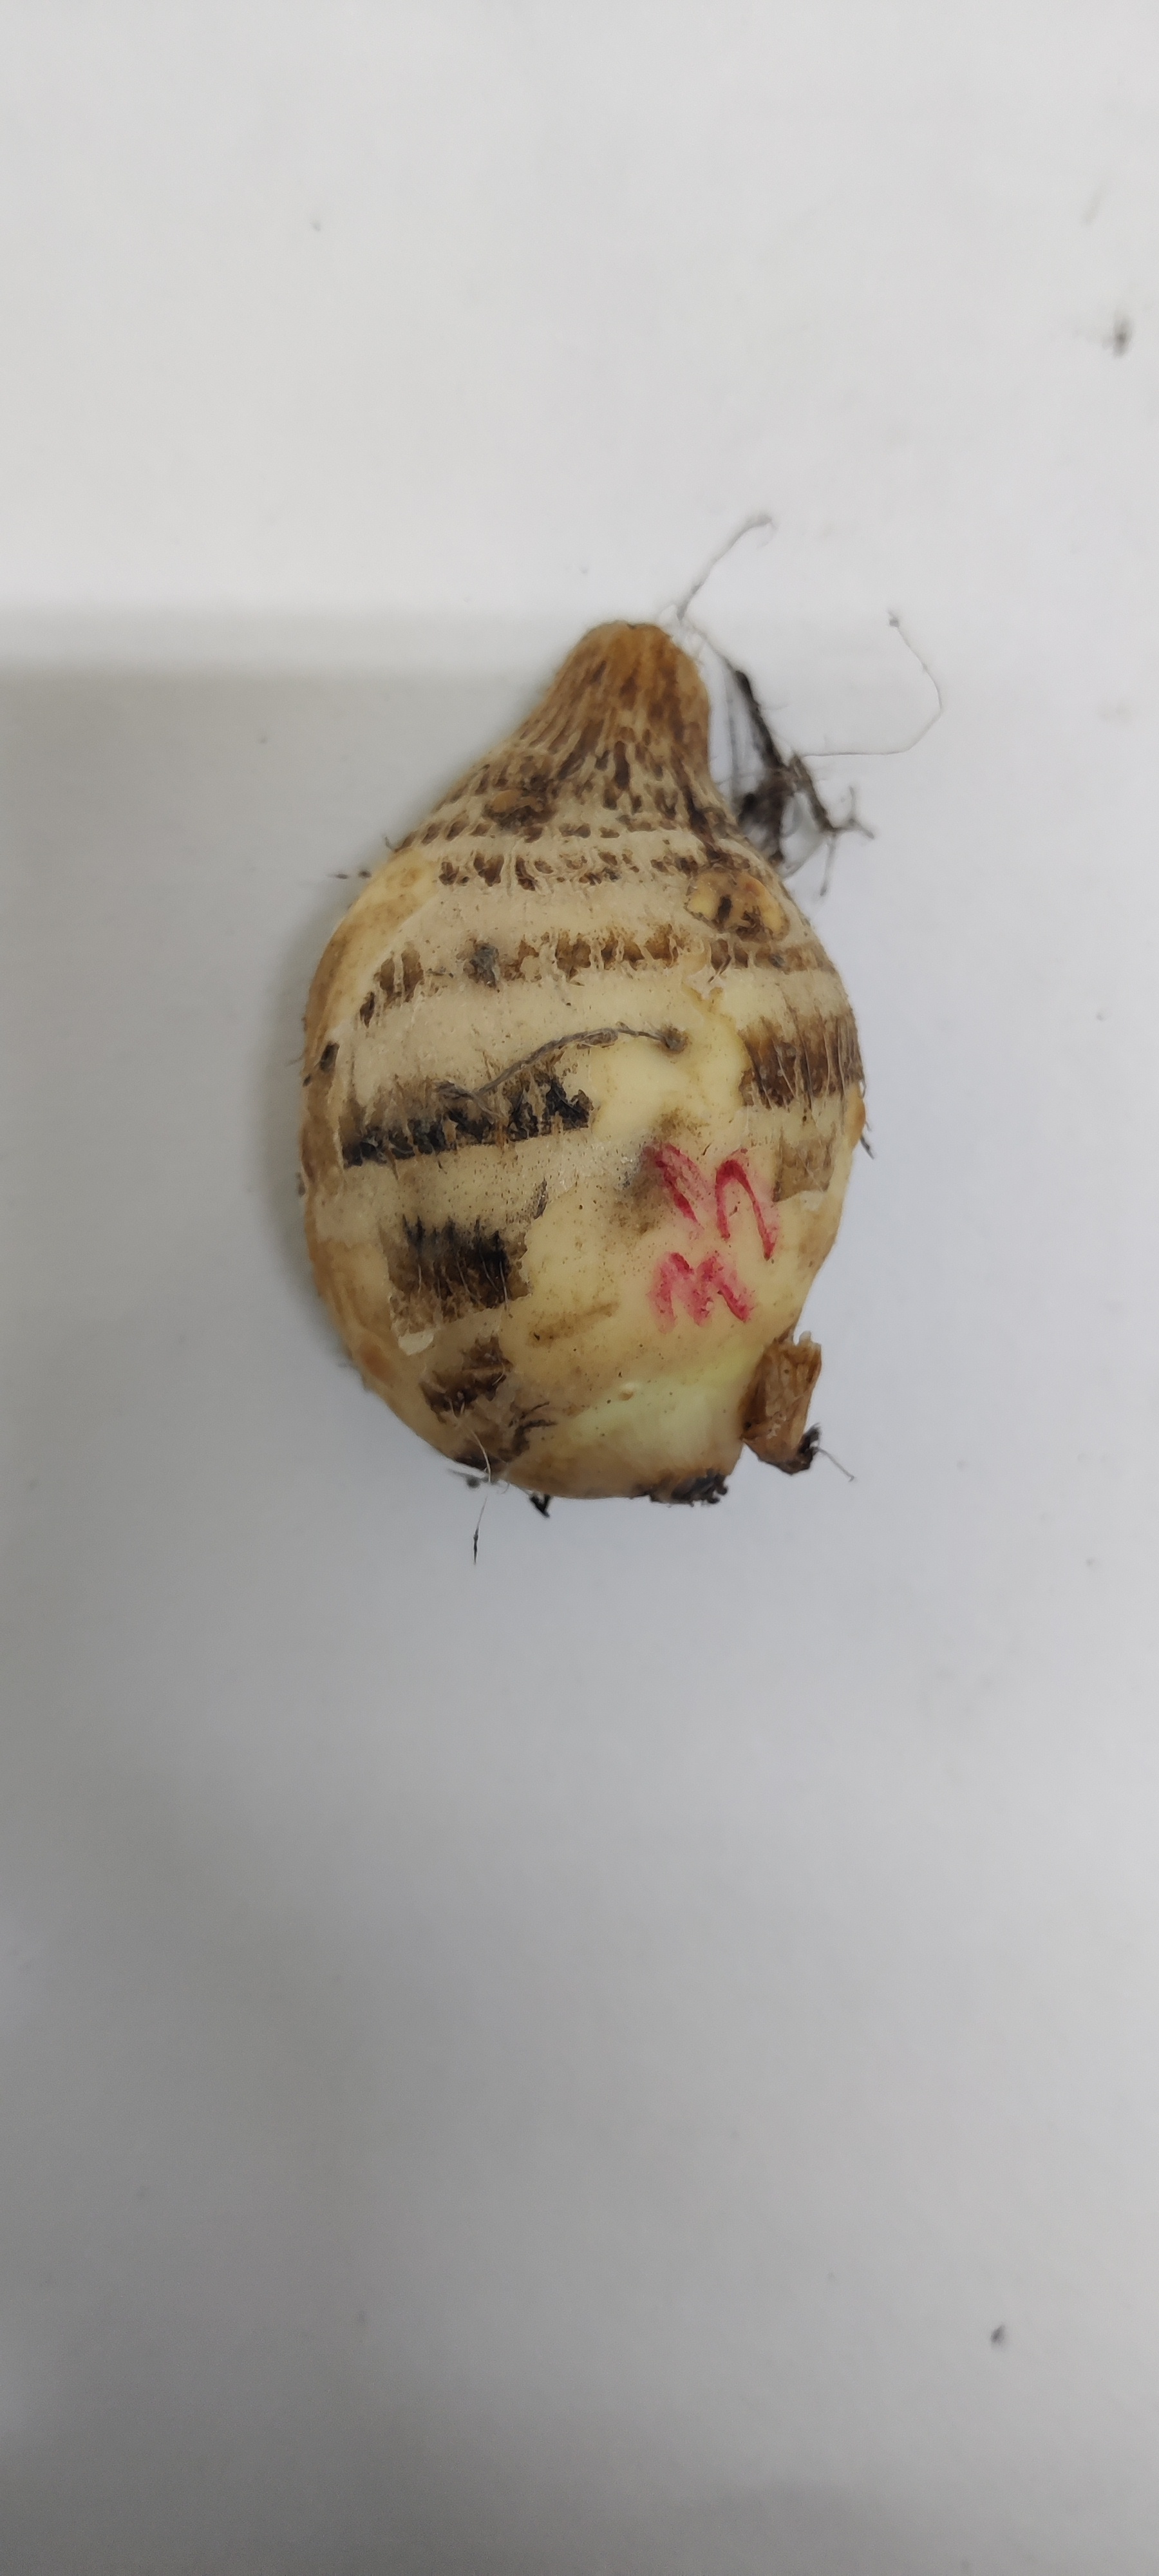
Crop: Taro root
Condition: Fresh